France–Mali relations

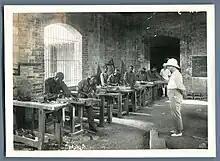
A trade school in Bamako, Mali, circa 1940.

France colonized Mali in the late 19th century as part of its larger colonial project in Africa. At the time, European powers were competing for control of African territories (see Atlantic Charter), driven by economic interests in resources –– particularly gold, diamonds, and copper in Mali –– as well as the desire to spread their political and cultural influence. Mali was a strategic location for France because of its location along the Niger River and its rich natural resources. French colonial authorities sought to exploit these resources through the establishment of agricultural plantations, mining operations, and forced labor. Other but less notable motivations included the pretense of a "civilizing mission" and France's desire to exert political and military control over the region. France established a network of military bases throughout Mali, and used its colonial authority to suppress resistance movements and maintain control over the local population.